Green data center

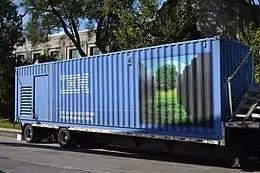
IBM modular data center

A modular data center is a portable data center which can be placed anywhere data capacity is needed. Compared with traditional data centers, they are designed for rapid deployment, energy efficiency and high density. These ready-made data centers in a box became very popular. The HP EcoPod modular data center supports over 4,000 data centers with a PUE rating of 1.05 in and free-air cooling.